Elephant goad

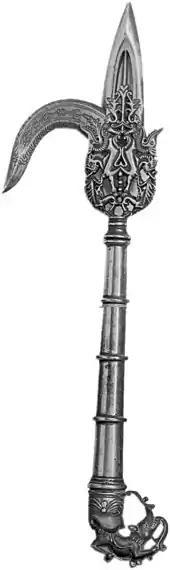
17th century "ankusha" from South India

The elephant goad, bullhook, or ankusha is a tool employed by mahout in the handling and training of elephants. The pointed tip of an elephant goad or a bullhook could be used to stab the elephant's head if the elephant charged nearby people, risking injury or death to the rider and bystanders. The elephant goad consists of a hook (usually bronze or steel) which is attached to a handle, ending in a tapered end.